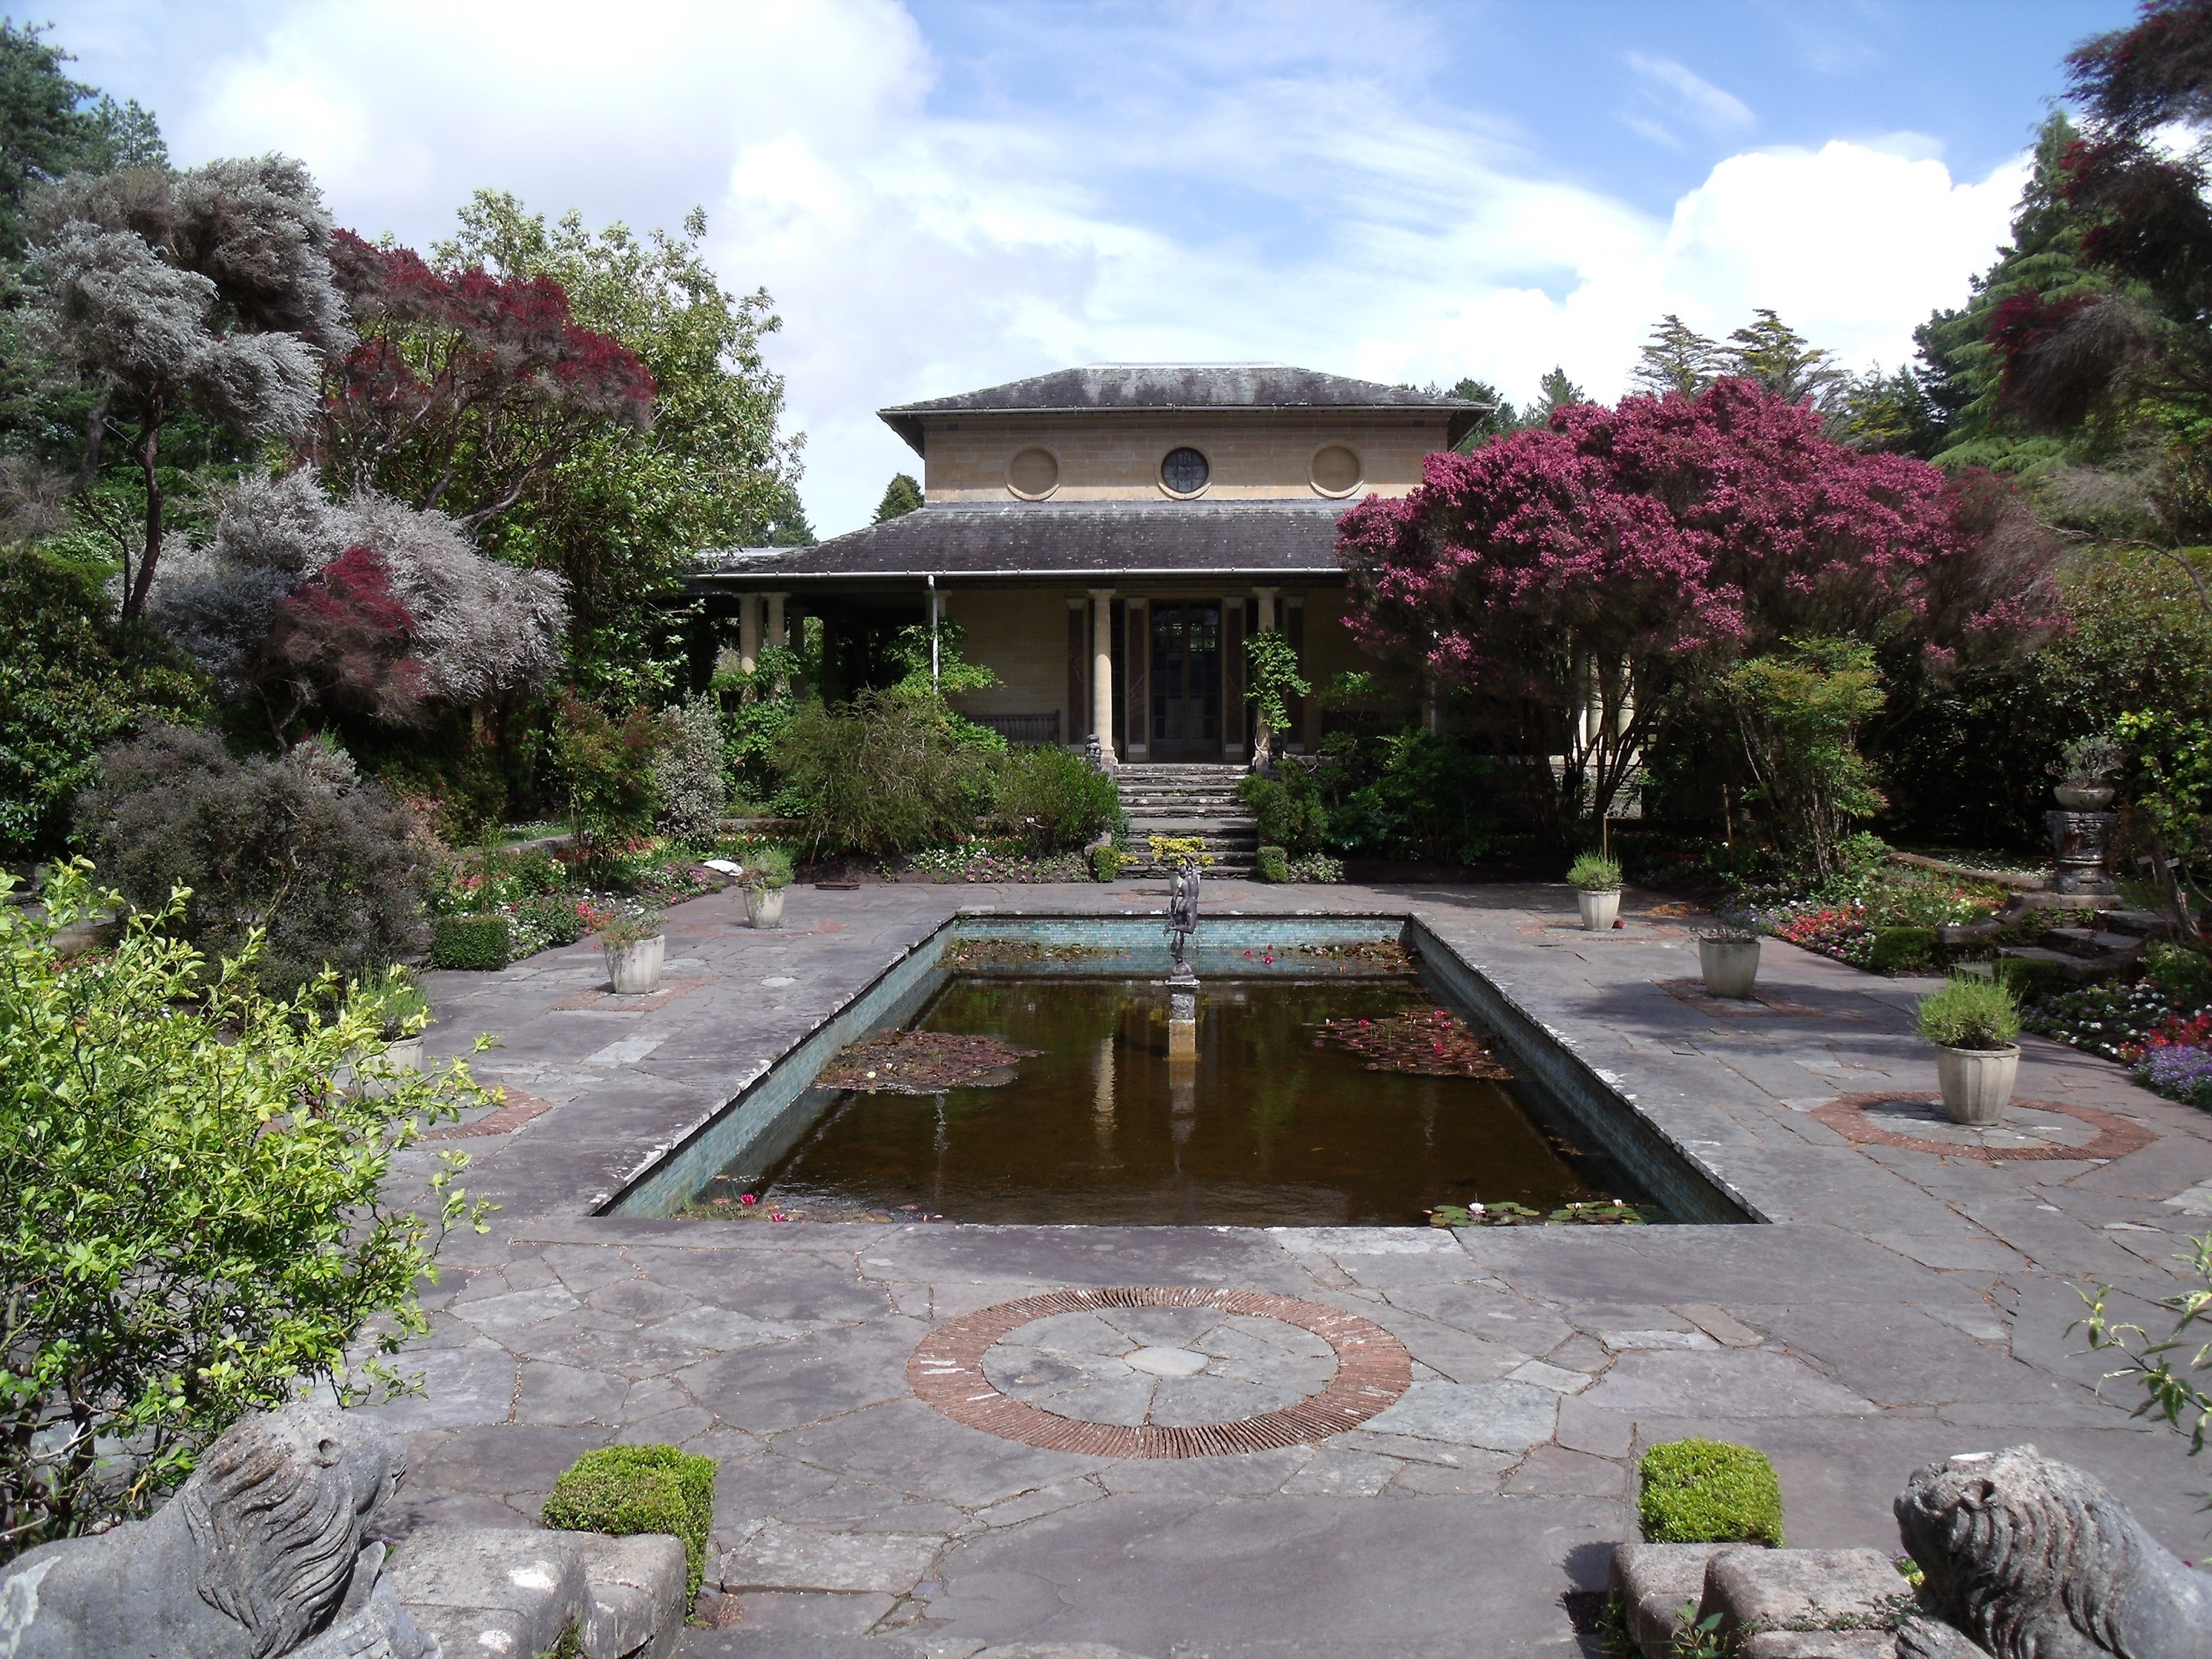
lawn, villa, mansion, flower, home, walkway, pond, swimming pool, park, backyard, patio, property, garden, botanical, landscaping, courtyard, ireland, estate, yard, real estate, tea house, residential area, outdoor structure, landscape architect